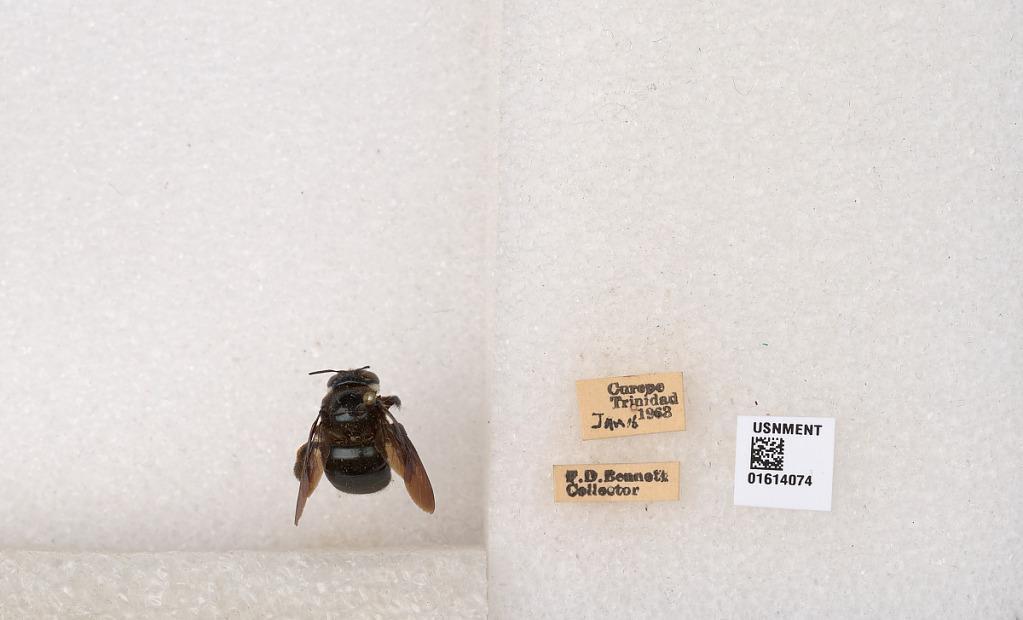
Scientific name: Xylocopa (Schonnherria) muscaria (Fabricius)
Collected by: F. Bennett
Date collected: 1968-1-18
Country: Trinidad and Tobago
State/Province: Tunapuna/Piarco
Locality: Curepe, Trinidad